Basilica of Saint-Nicolas, Saint-Nicolas-de-Port

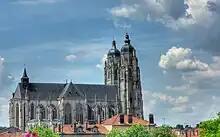
Basilique Saint-Nicolas

The Basilica of Saint Nicholas is a minor basilica in the town of Saint-Nicolas-de-Port in Grand Est, France. It is a pilgrimage site, supposedly holding relics of Saint Nicholas brought from Italy.